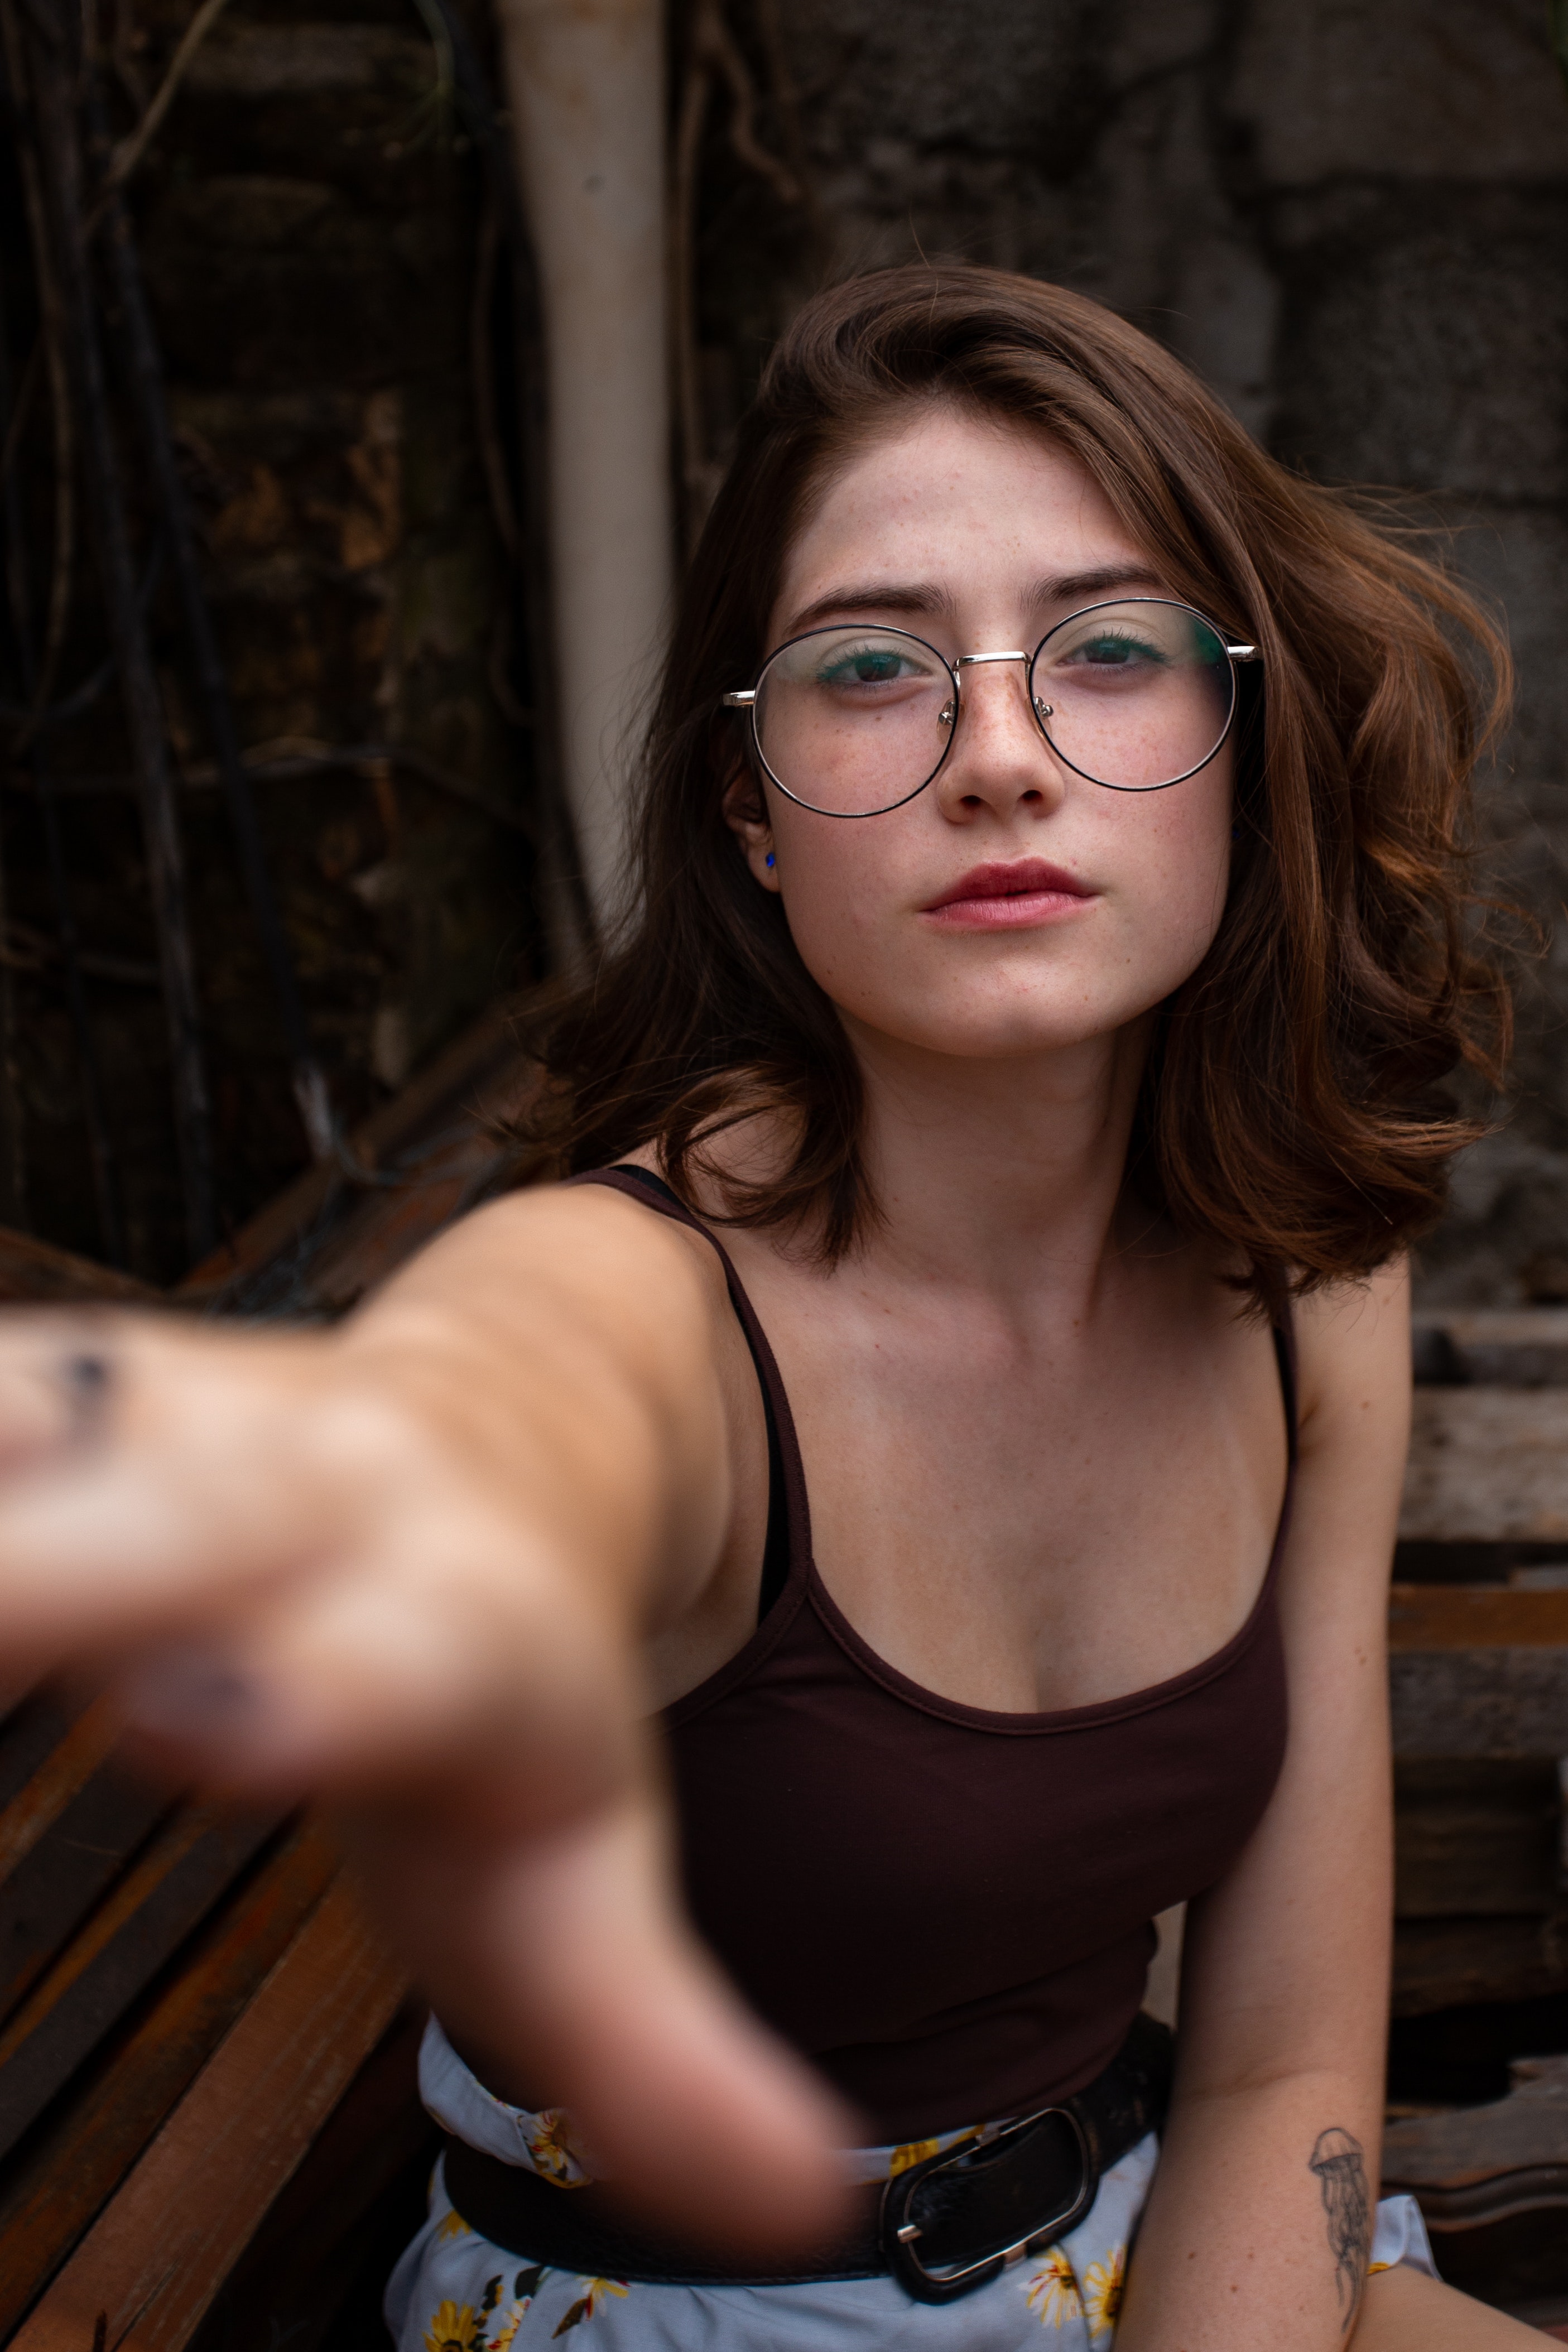
hair, face, glasses, lady, beauty, yellow, eyewear, shoulder, photo shoot, brown hair, photography, flash photography, long hair, smile, muscle, model, hand, sitting, wood, sleeveless shirt, vision care, black hair